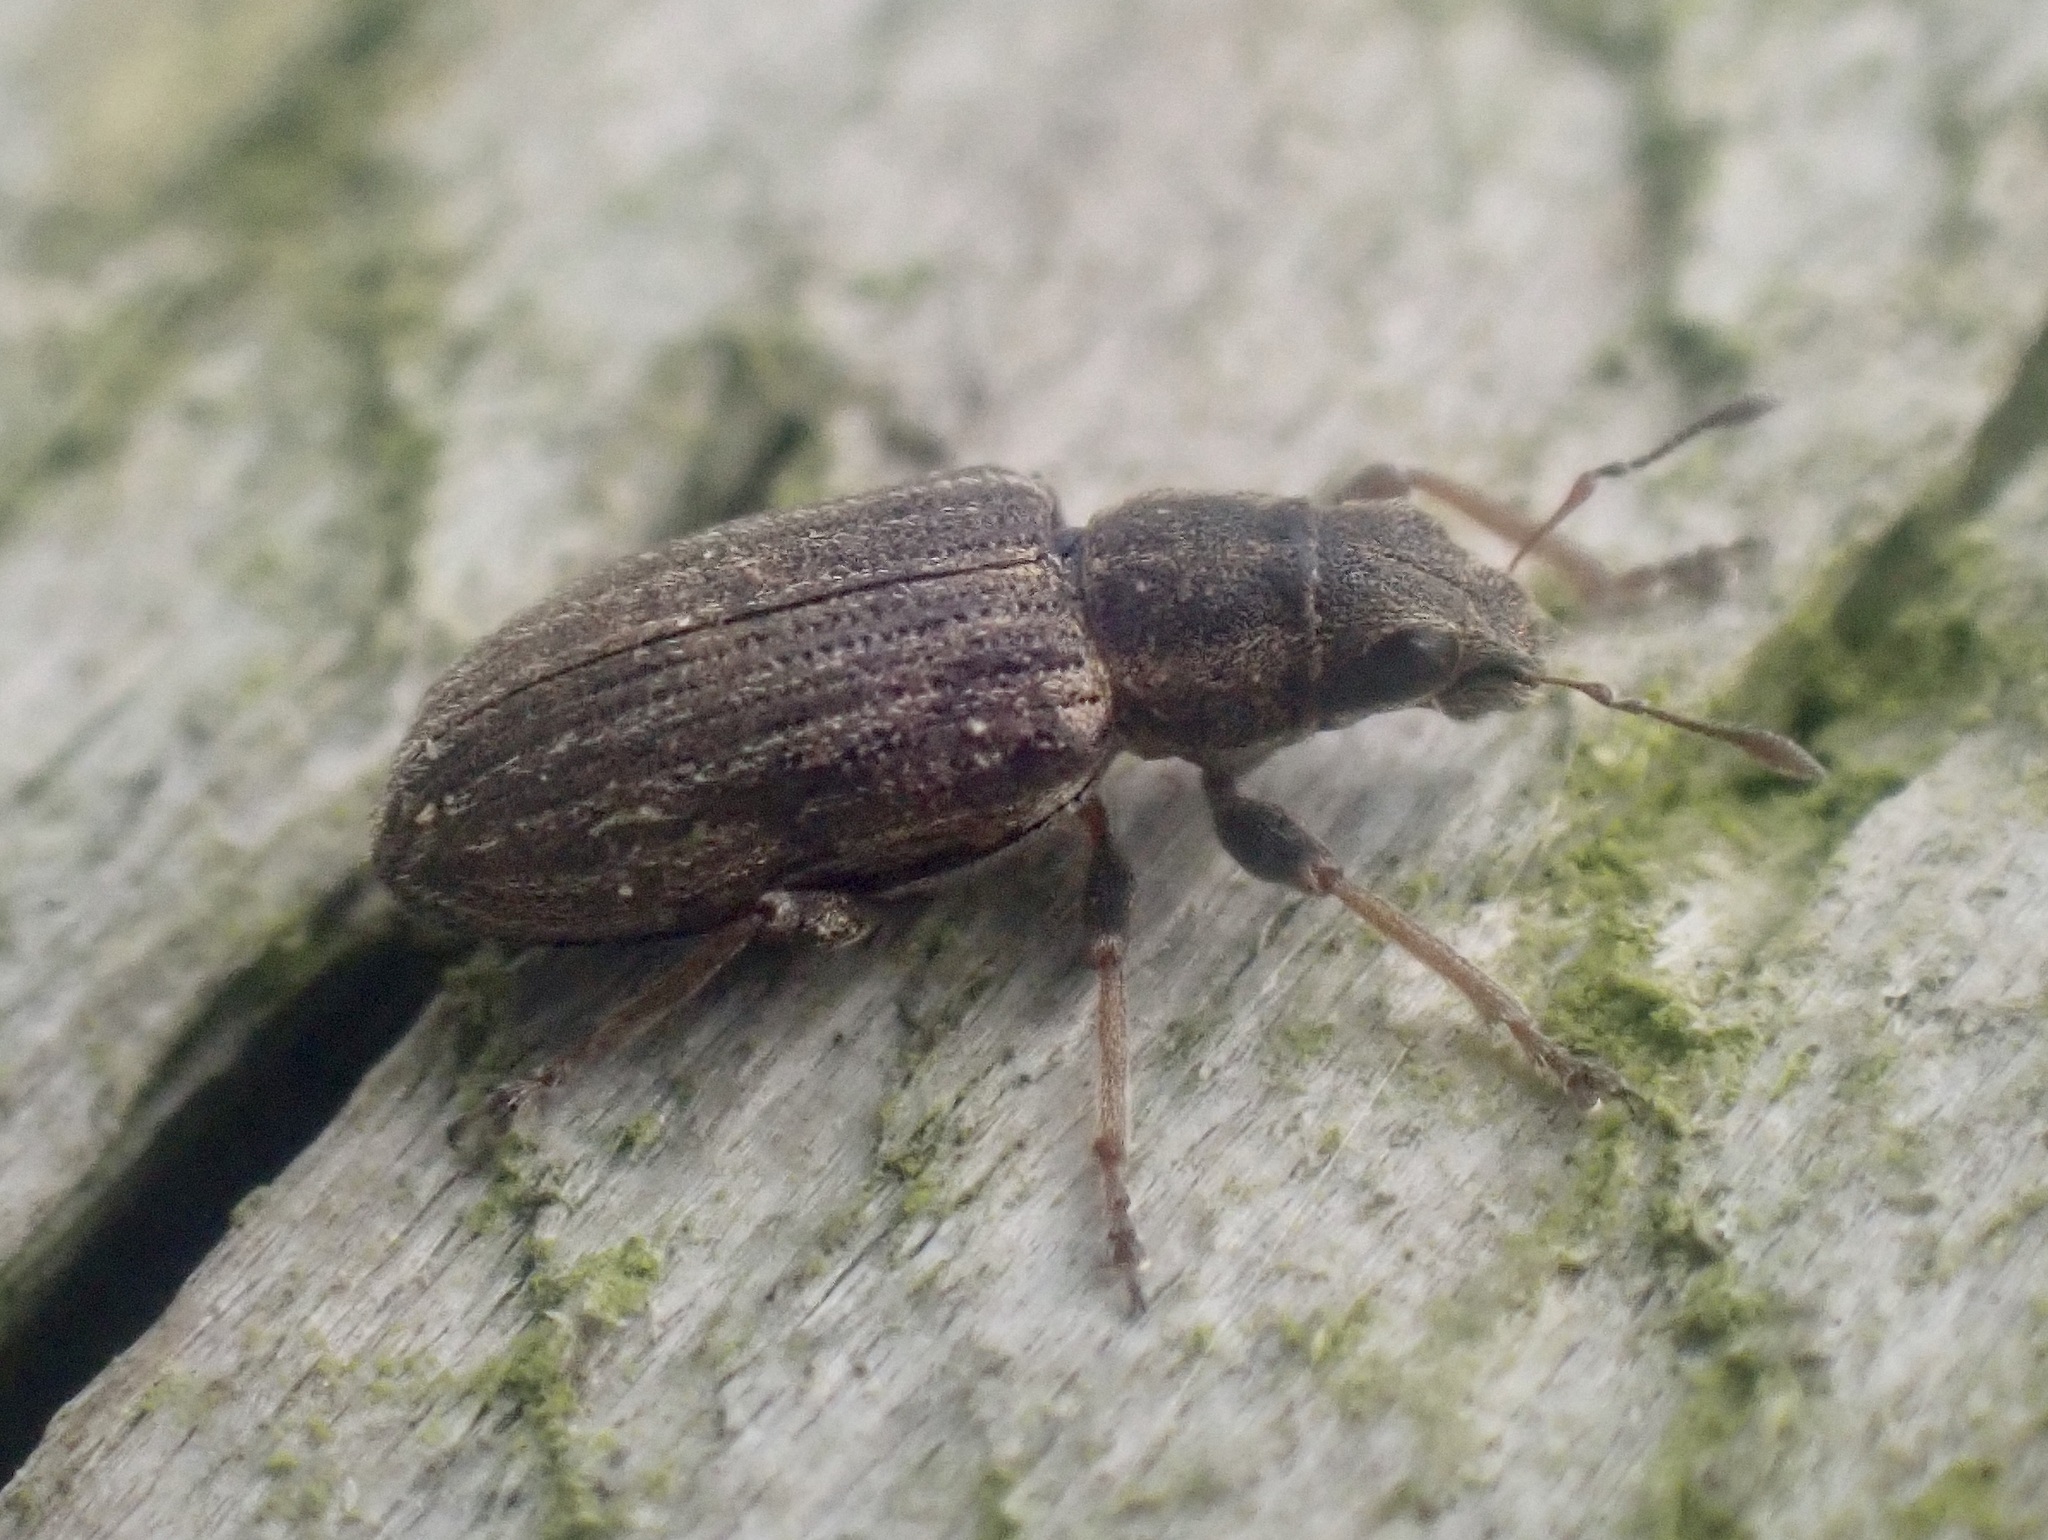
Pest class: pea_leaf_weevil